Toruń

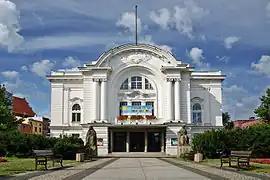
Toruń's main stage, the Wilam Horzyca Theatre

Toruń has two drama theatres ("Teatr im. Wilama Horzycy" with three stages and "Teatr Wiczy"), two children's theatres ("Baj Pomorski" and "Zaczarowany Świat"), two music theatres ("Mała Rewia", "Studencki Teatr Tańca"), and numerous other theatre groups. The city hosts, among others events, the international theatre festival, "Kontakt", annually in May.